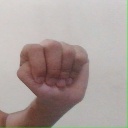
अक्षर: ठ